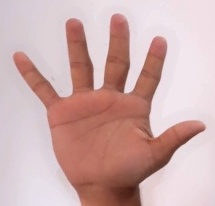
ASL sign: 5